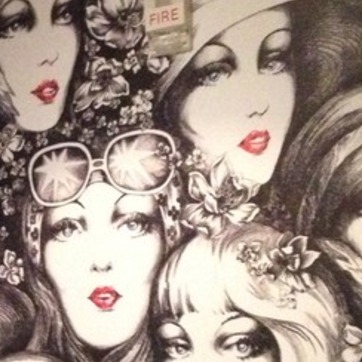
Material: wallpaper